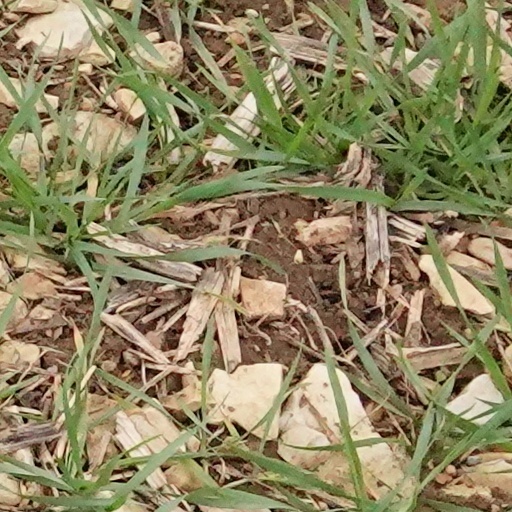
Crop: wheat